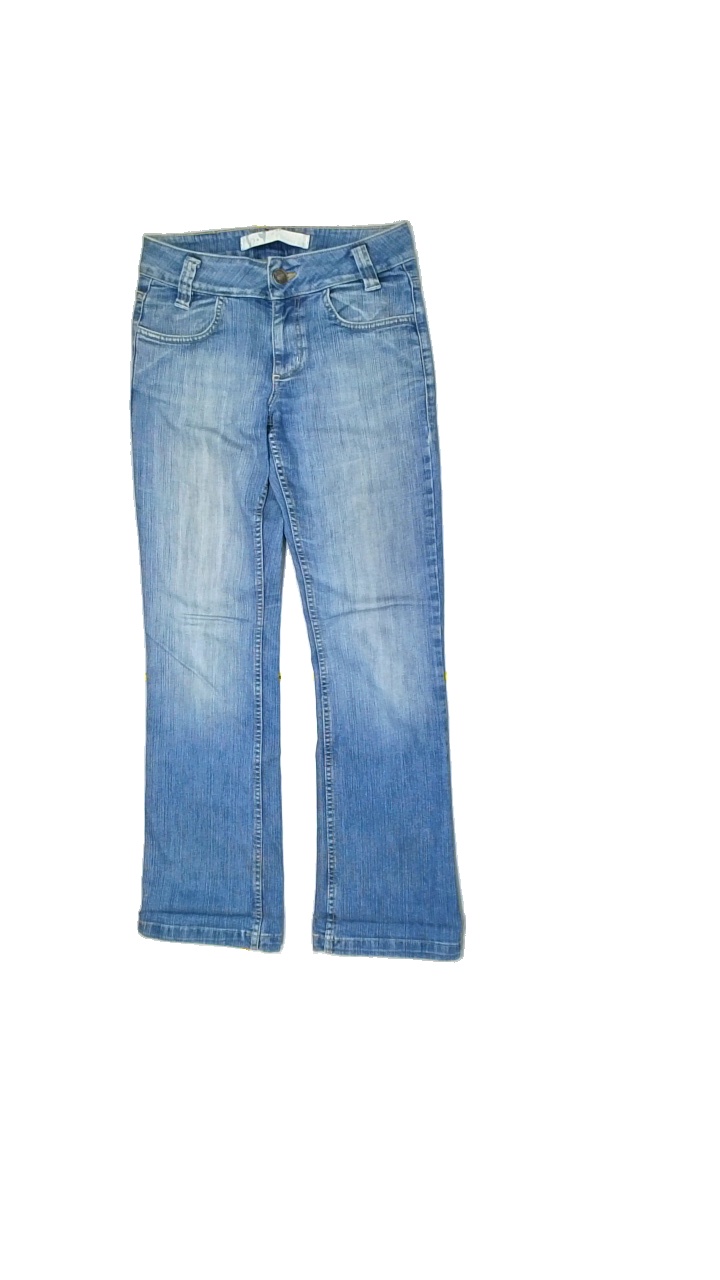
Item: Jeans (Ladies)
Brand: B.young
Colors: Blue
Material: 100% cotton
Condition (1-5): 4
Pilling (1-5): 5
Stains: Minor
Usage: Export
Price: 100-150